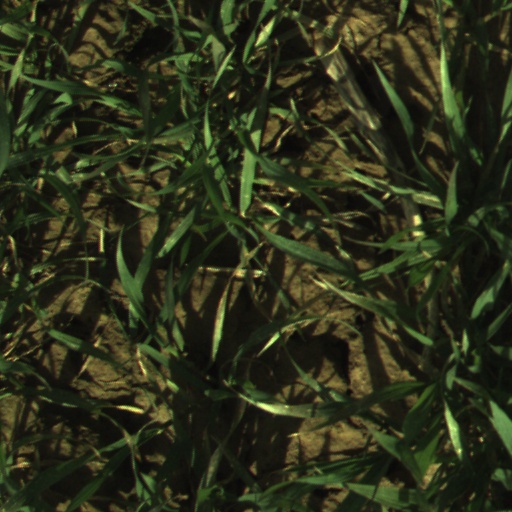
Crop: wheat